Tennyson Point, New South Wales

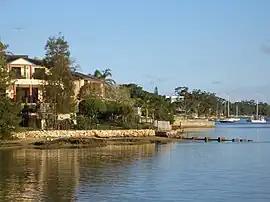
Tennyson Point, view from Morrisons Bay

Tennyson Point is a suburb of Sydney, New South Wales, Australia. Tennyson Point is located 10 kilometres west of the Sydney central business district, in the local government area of the City of Ryde and is part of the Northern Sydney region.